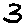
Label: 3